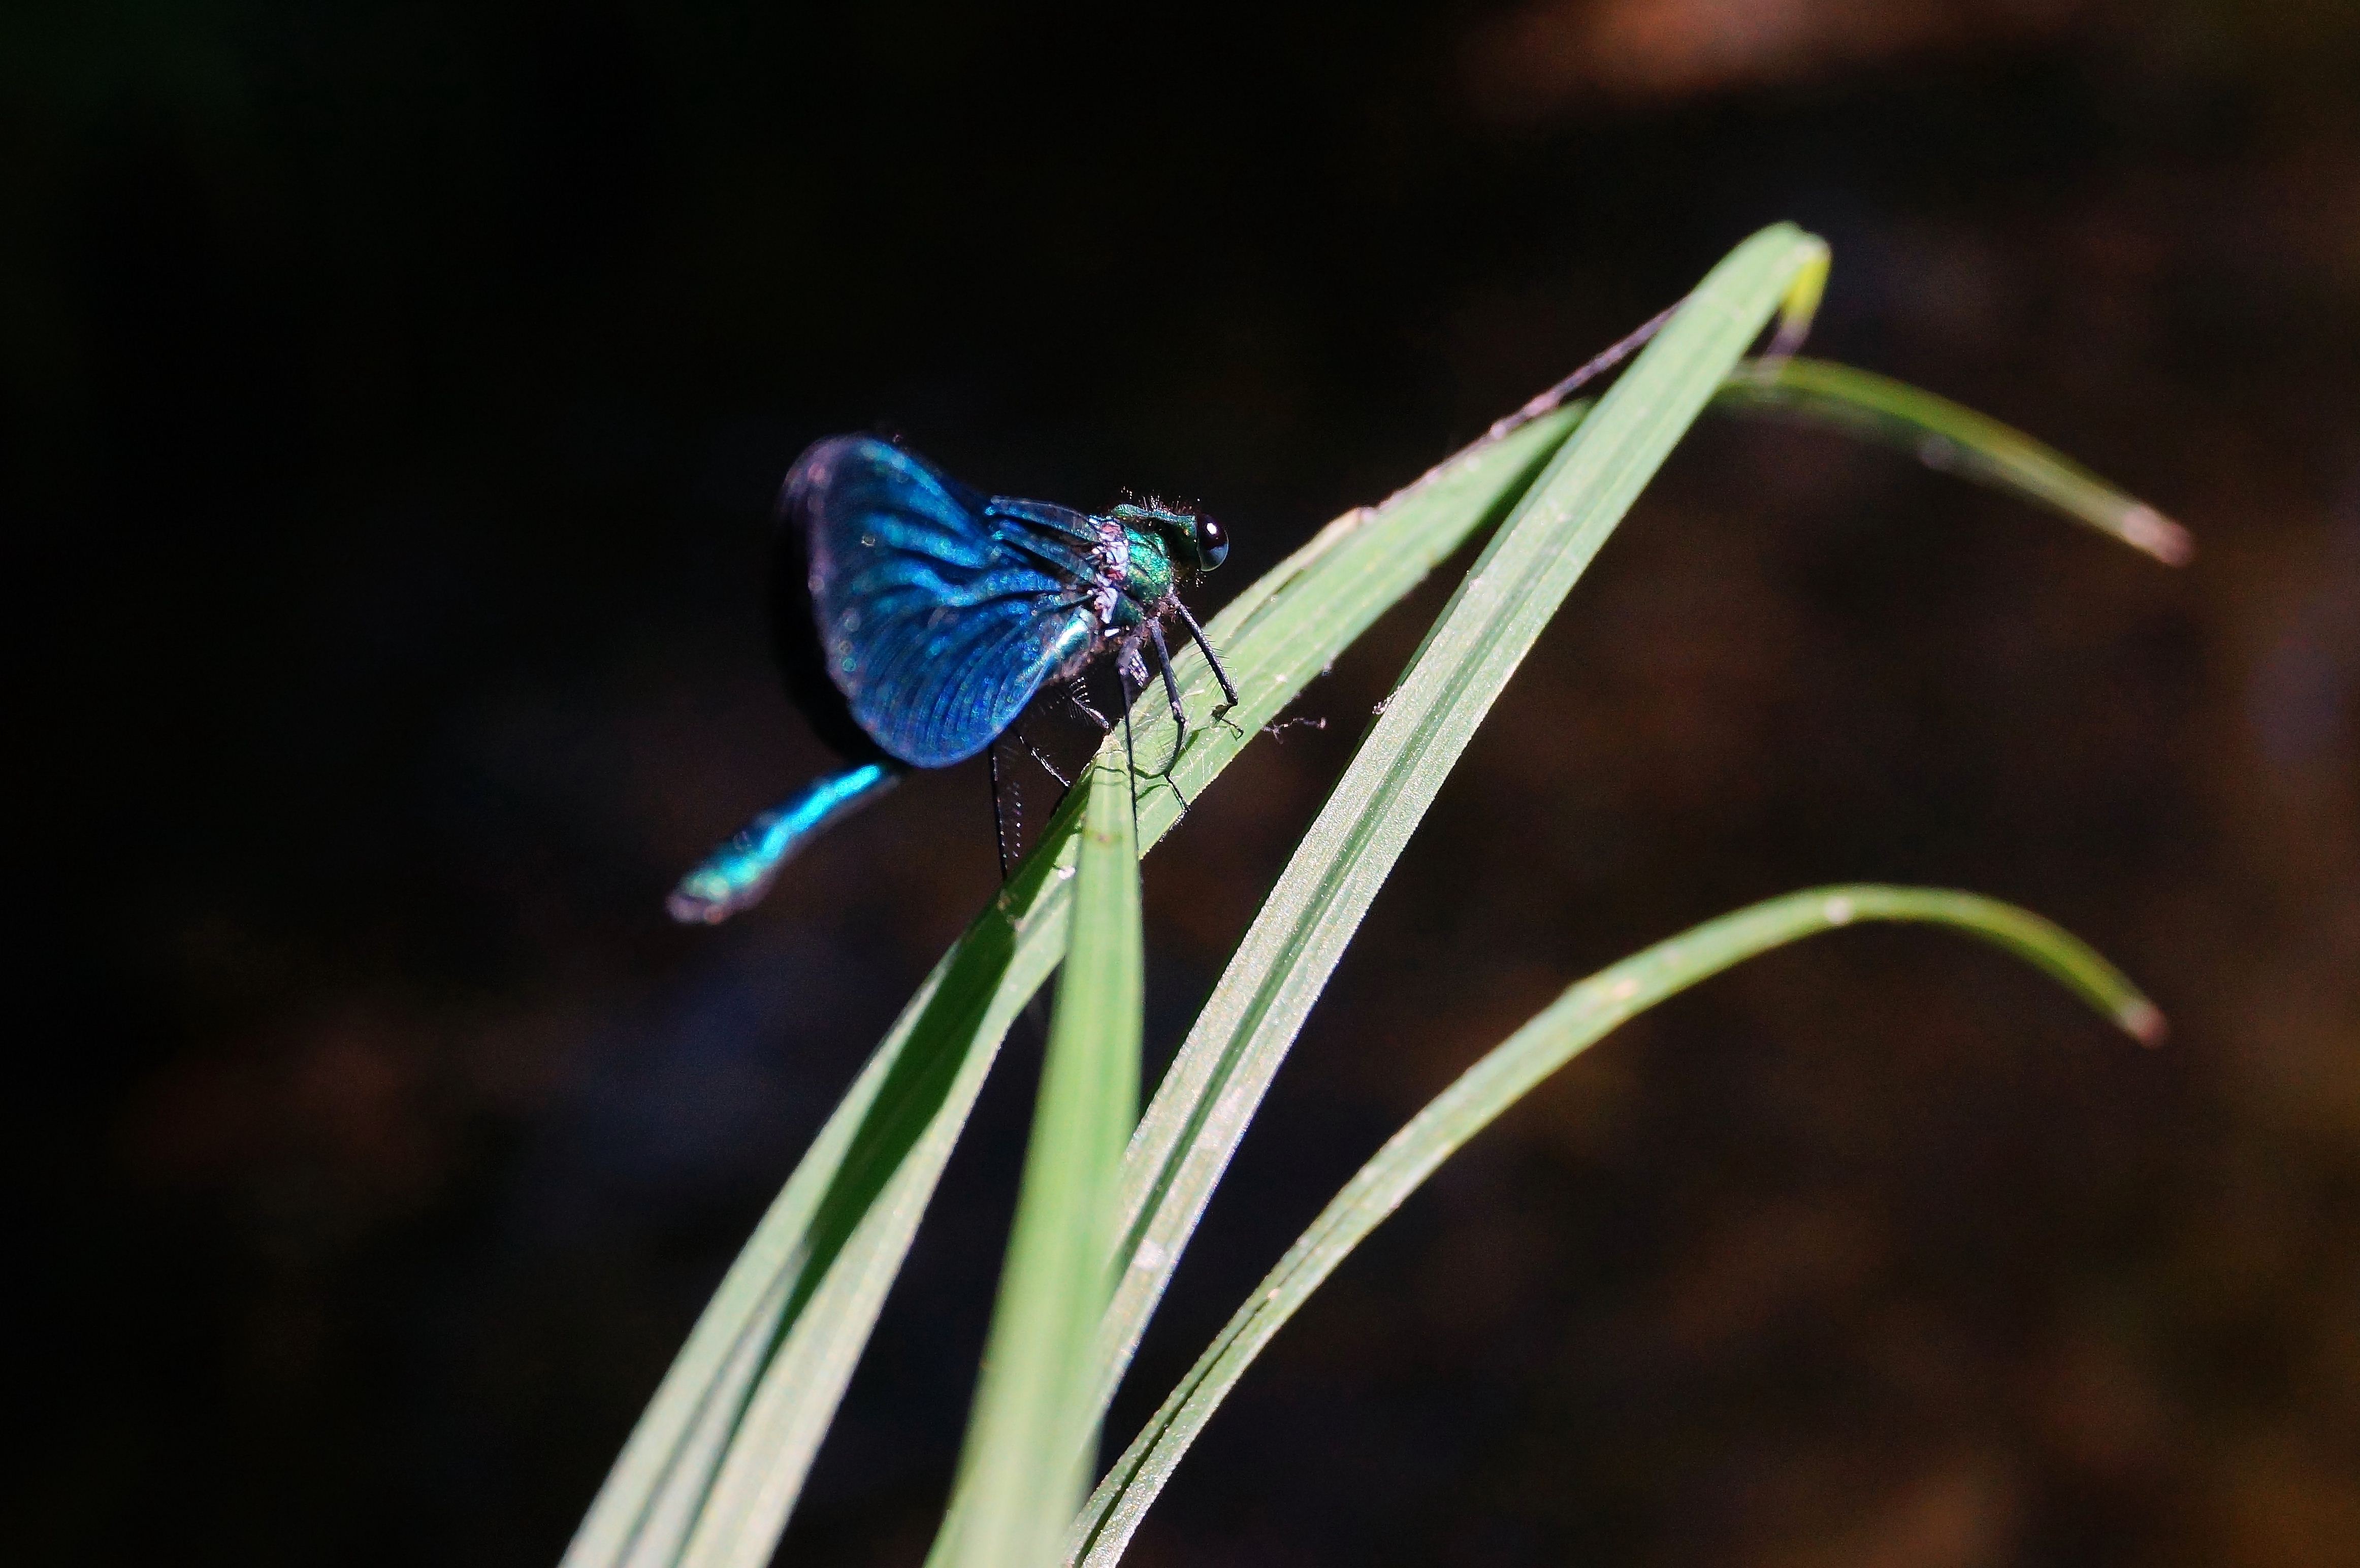
nature, wing, photography, flower, photo, green, insect, macro, butterfly, flora, fauna, invertebrate, close up, animals, dragonfly, naturaleza, a77, damselfly, nectar, g, ggl1, gaby1, xovesphoto, animales, xelodegalicia, sonya77v, sonyslta77v, macro photography, arthropod, gabrielcoru a, plant stem, dragonflies and damseflies, moths and butterflies, lycaenid